Juliette and the Licks

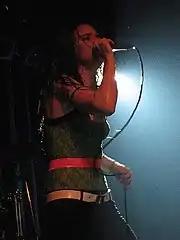
Juliette Lewis in 2007

Schemel left the band before sessions for the second album had begun, so Foo Fighters frontman Dave Grohl filled the gap. The album was recorded by Lewis, Grohl, Morse, Kemble Walters and Jason Womack. Grohl then asked the Licks to be a guest act at the Foo Fighters' sell-out Hyde Park performance in June 2006, to around 85,000 people (other acts were Angels & Airwaves, Queens of the Stone Age and Motörhead). At the same event, Lewis and Moa Holmsten from Meldrum sang backing vocals on one of Motörhead's songs.